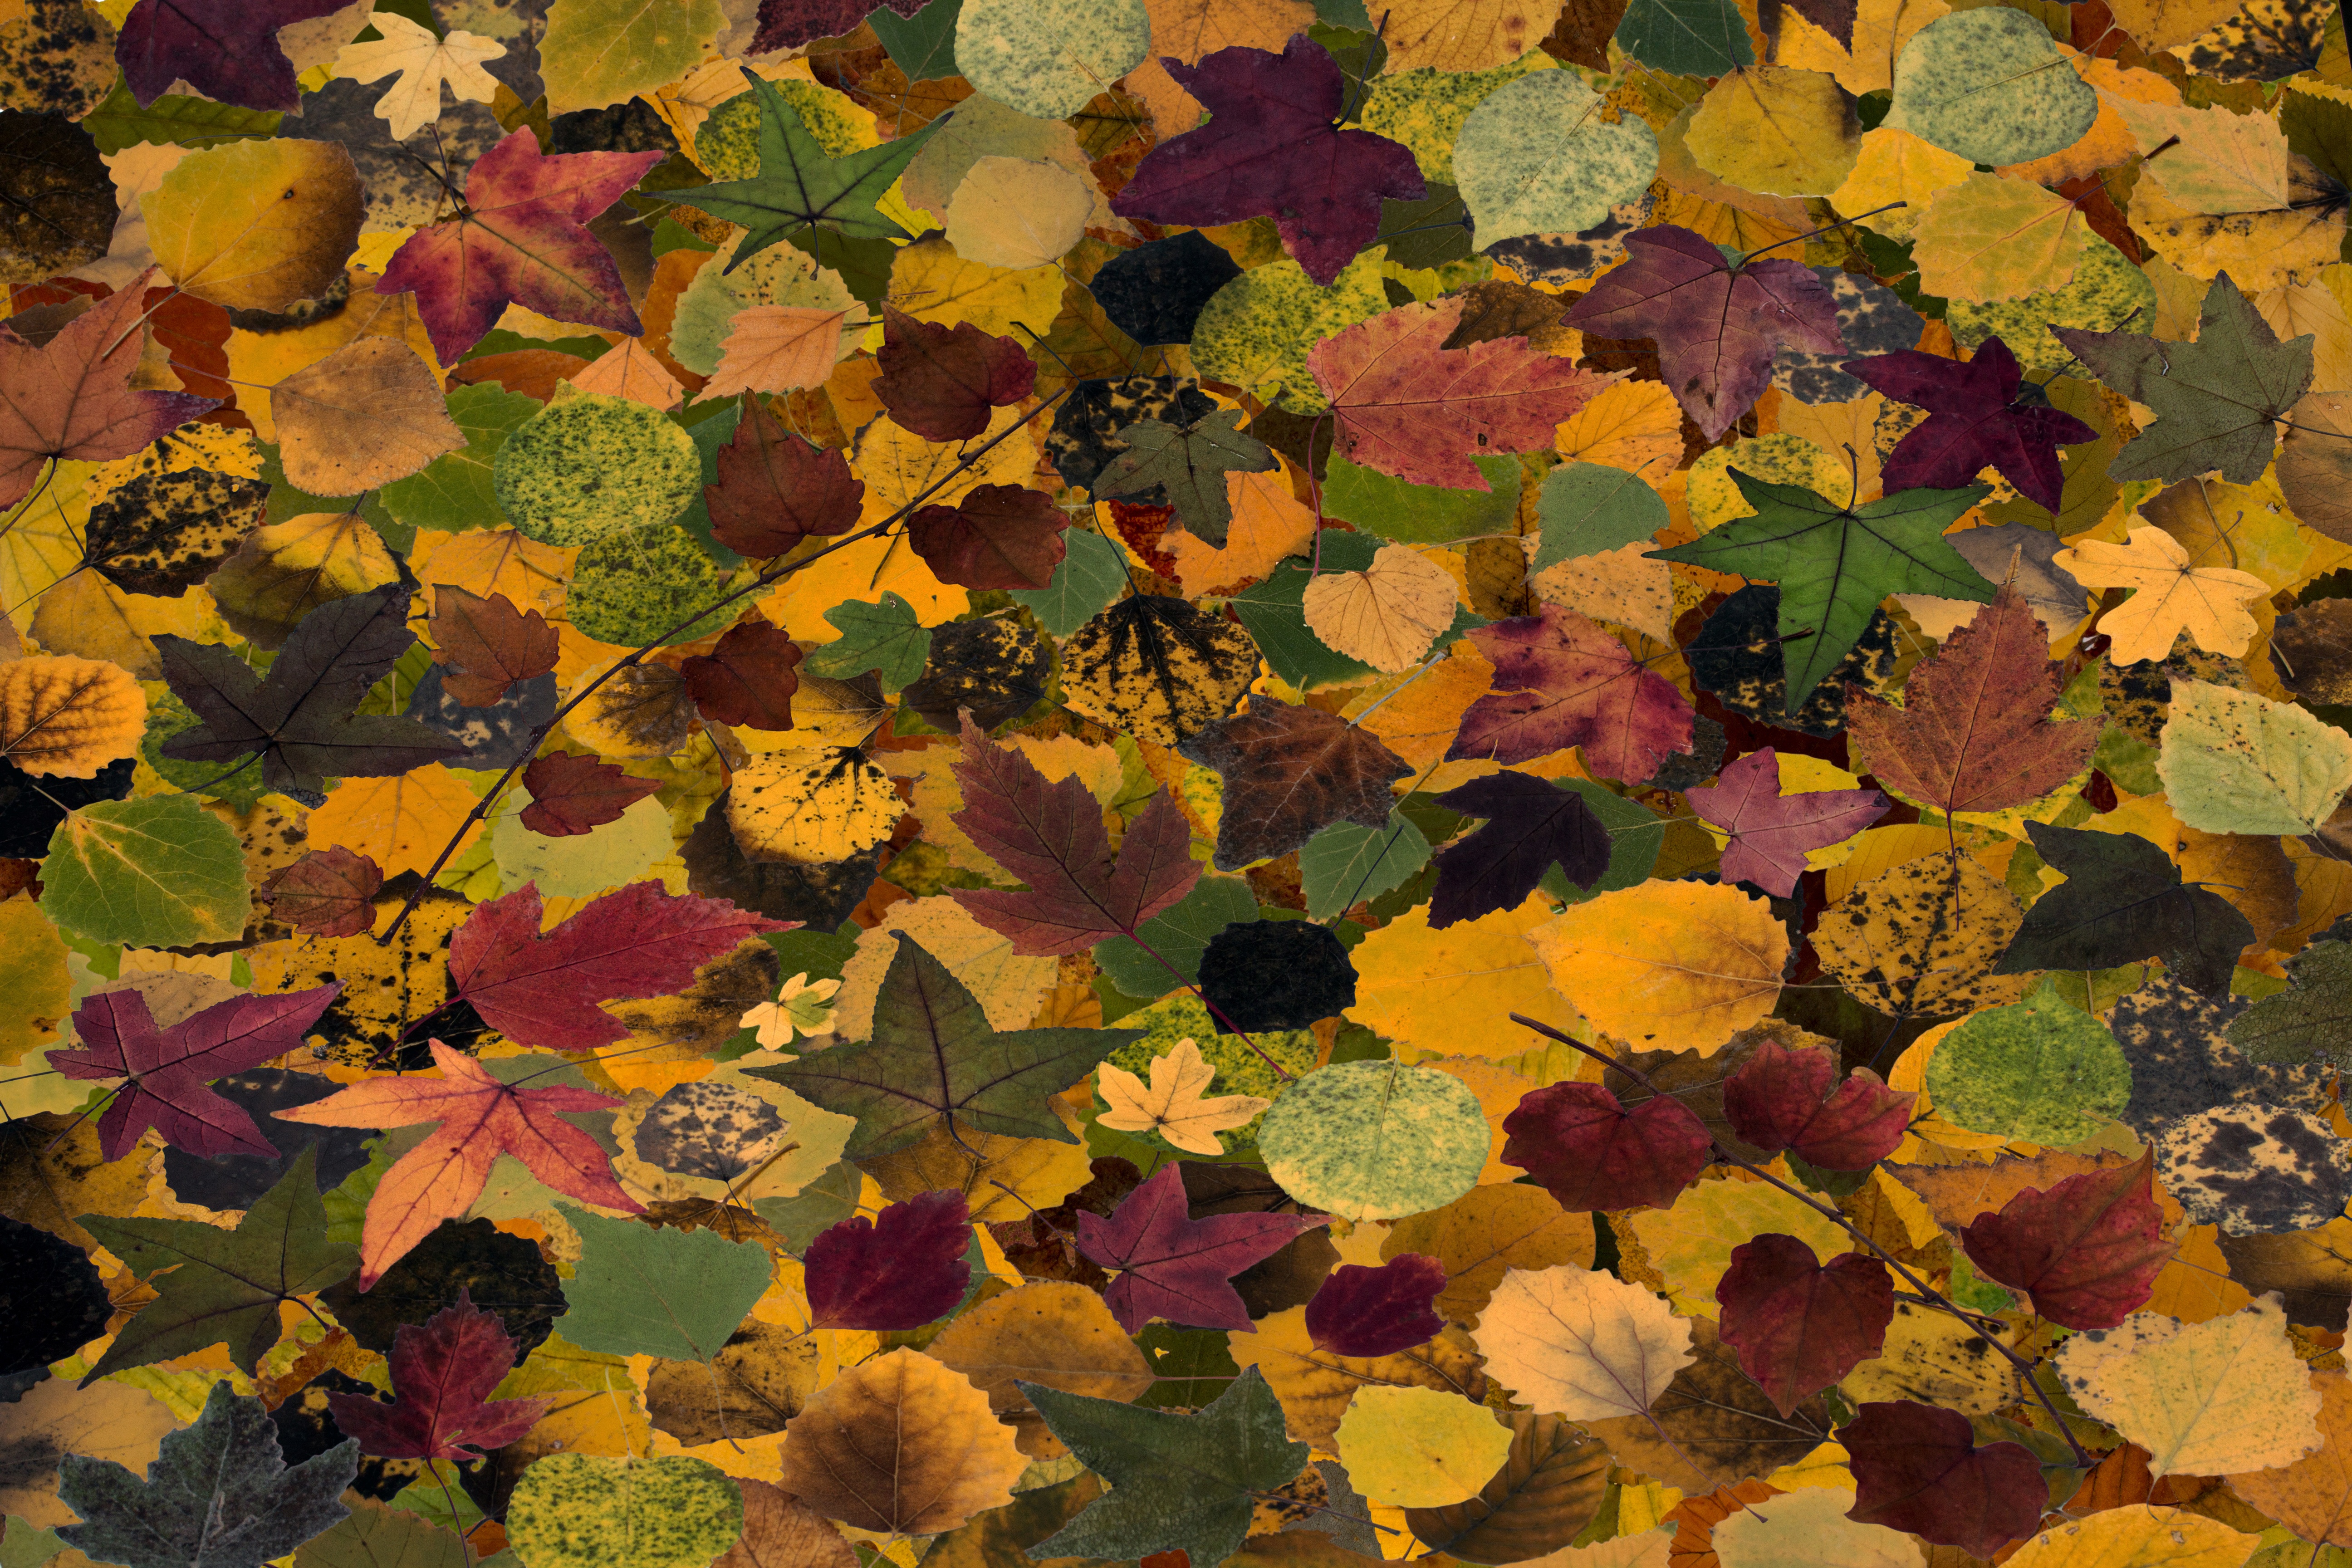
tree, nature, plant, sunlight, texture, leaf, flower, petal, foliage, pattern, color, autumn, botany, colorful, yellow, flora, season, arrangement, leaves, background, design, composition, dry leaves, annual plant